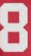
Number: 8